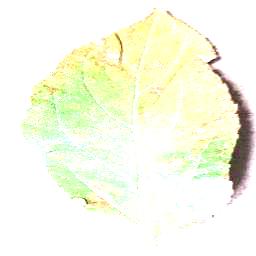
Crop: apple
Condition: cedar_rust